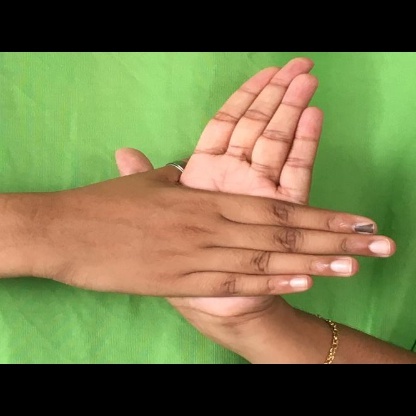
Mudra: Chakra